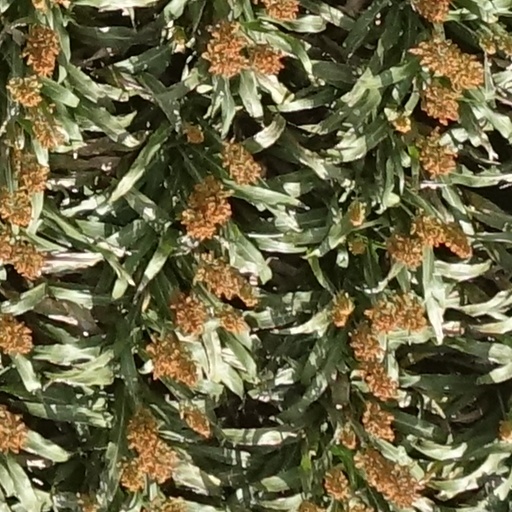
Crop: sorghum